Unmanned combat aerial vehicle

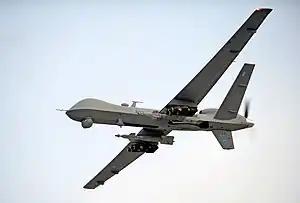
A British MQ-9A Reaper operating over Afghanistan in 2009

An unmanned combat aerial vehicle (UCAV), also known as a combat drone, fighter drone or battlefield UAV, is an unmanned aerial vehicle (UAV) that is used for intelligence, surveillance, target acquisition, and reconnaissance and carries aircraft ordnance such as missiles, anti-tank guided missiles (ATGMs), and/or bombs in hardpoints for drone strikes. These drones are usually under real-time human control, with varying levels of autonomy. UCAVs are used for reconnaissance, attacking targets and returning to base; unlike kamikaze drones which are only made to explode on impact, or surveillance drones which are only for gathering intelligence.